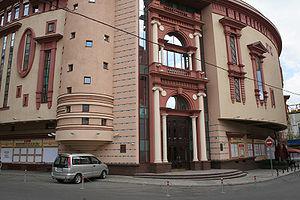
Moscou est la capitale de la Russie et compte environ douze millions six cent mille habitants intra muros sur une superficie de 2 510 km² ce qui en fait la ville la plus peuplée à la fois du pays et d'Europe. Sur le plan administratif Moscou fait partie du district fédéral central et a le statut de ville d'importance fédérale qui lui donne le même niveau d'autonomie que les autres sujets de la Russie. Elle est quasiment enclavée dans l'oblast de Moscou, mais en est administrativement indépendante. Ses habitants sont les Moscovites. Moscou se situe dans la partie européenne de la Russie au milieu d'une région de plaine. Sa latitude élevée lui vaut un climat froid et continental. Le Kremlin, son cœur historique, est édifié sur une colline qui domine la rive gauche de la rivière Moskova.